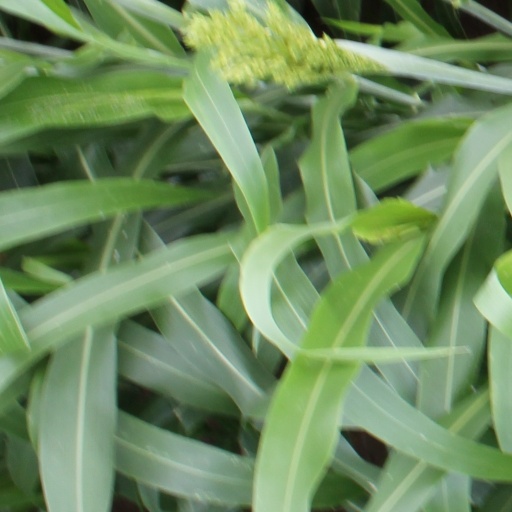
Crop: sorghum